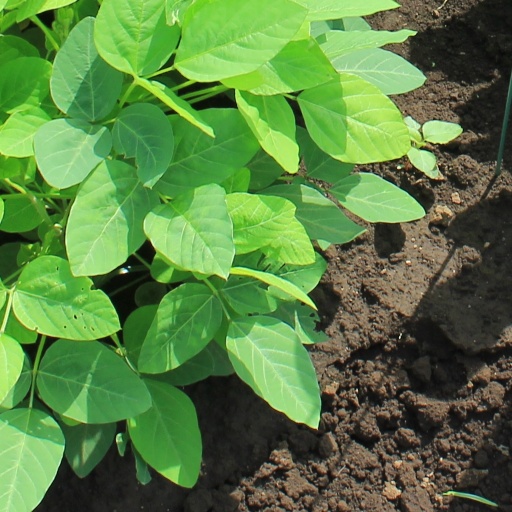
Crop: soybean